Henriette Campan

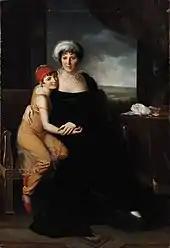
Portrait of Campan and student by Marie-Éléonore Godefroid

She was the daughter of Edme-Jacques Genet and Marie-Anne-Louise Cardon. Her father was the highest-ranking clerk in the foreign office (the ambassador Citizen Genet was her younger brother), and, although without fortune, placed her in the most cultivated society. By the age of fifteen she could speak English and Italian, and had gained so high a reputation for her academic accomplishments as to be appointed reader to Louis XV's daughters ("Mesdames" Victoire, Sophie and Louise) in 1768, and "Femme de chambre" to Marie Antoinette in 1770.